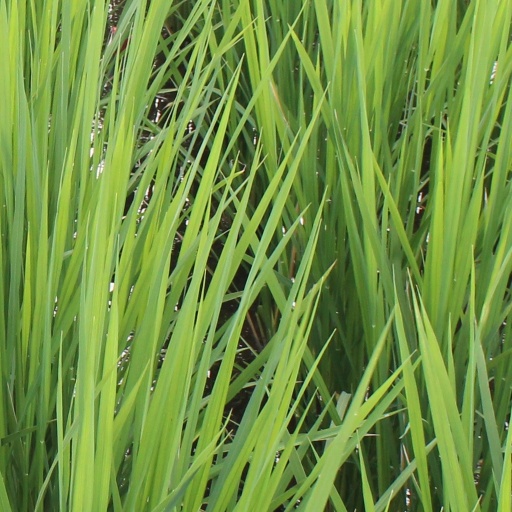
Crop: rice